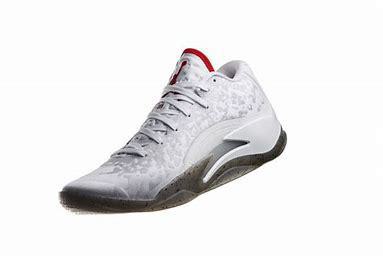
Brand: Jordan
Model: Zion 3